Roadmender (nightclub)

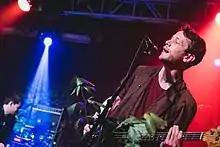
British Sea Power at the Roadmender, 2017

Roadmender (also known as Northampton Roadmender or the Roadmender Centre) is a live music venue in Lady's Lane, Northampton, England. Housed in a former school building, the venue has become an iconic part of the town's cultural landscape. As the only major live venue in Northampton, Roadmender has played a significant role in shaping the experiences of generations of local music enthusiasts. It remains the most recognised indie club remaining in regular operation, particularly following the closures of Bass Clef in 1999 and the Irish Centre in 1997.